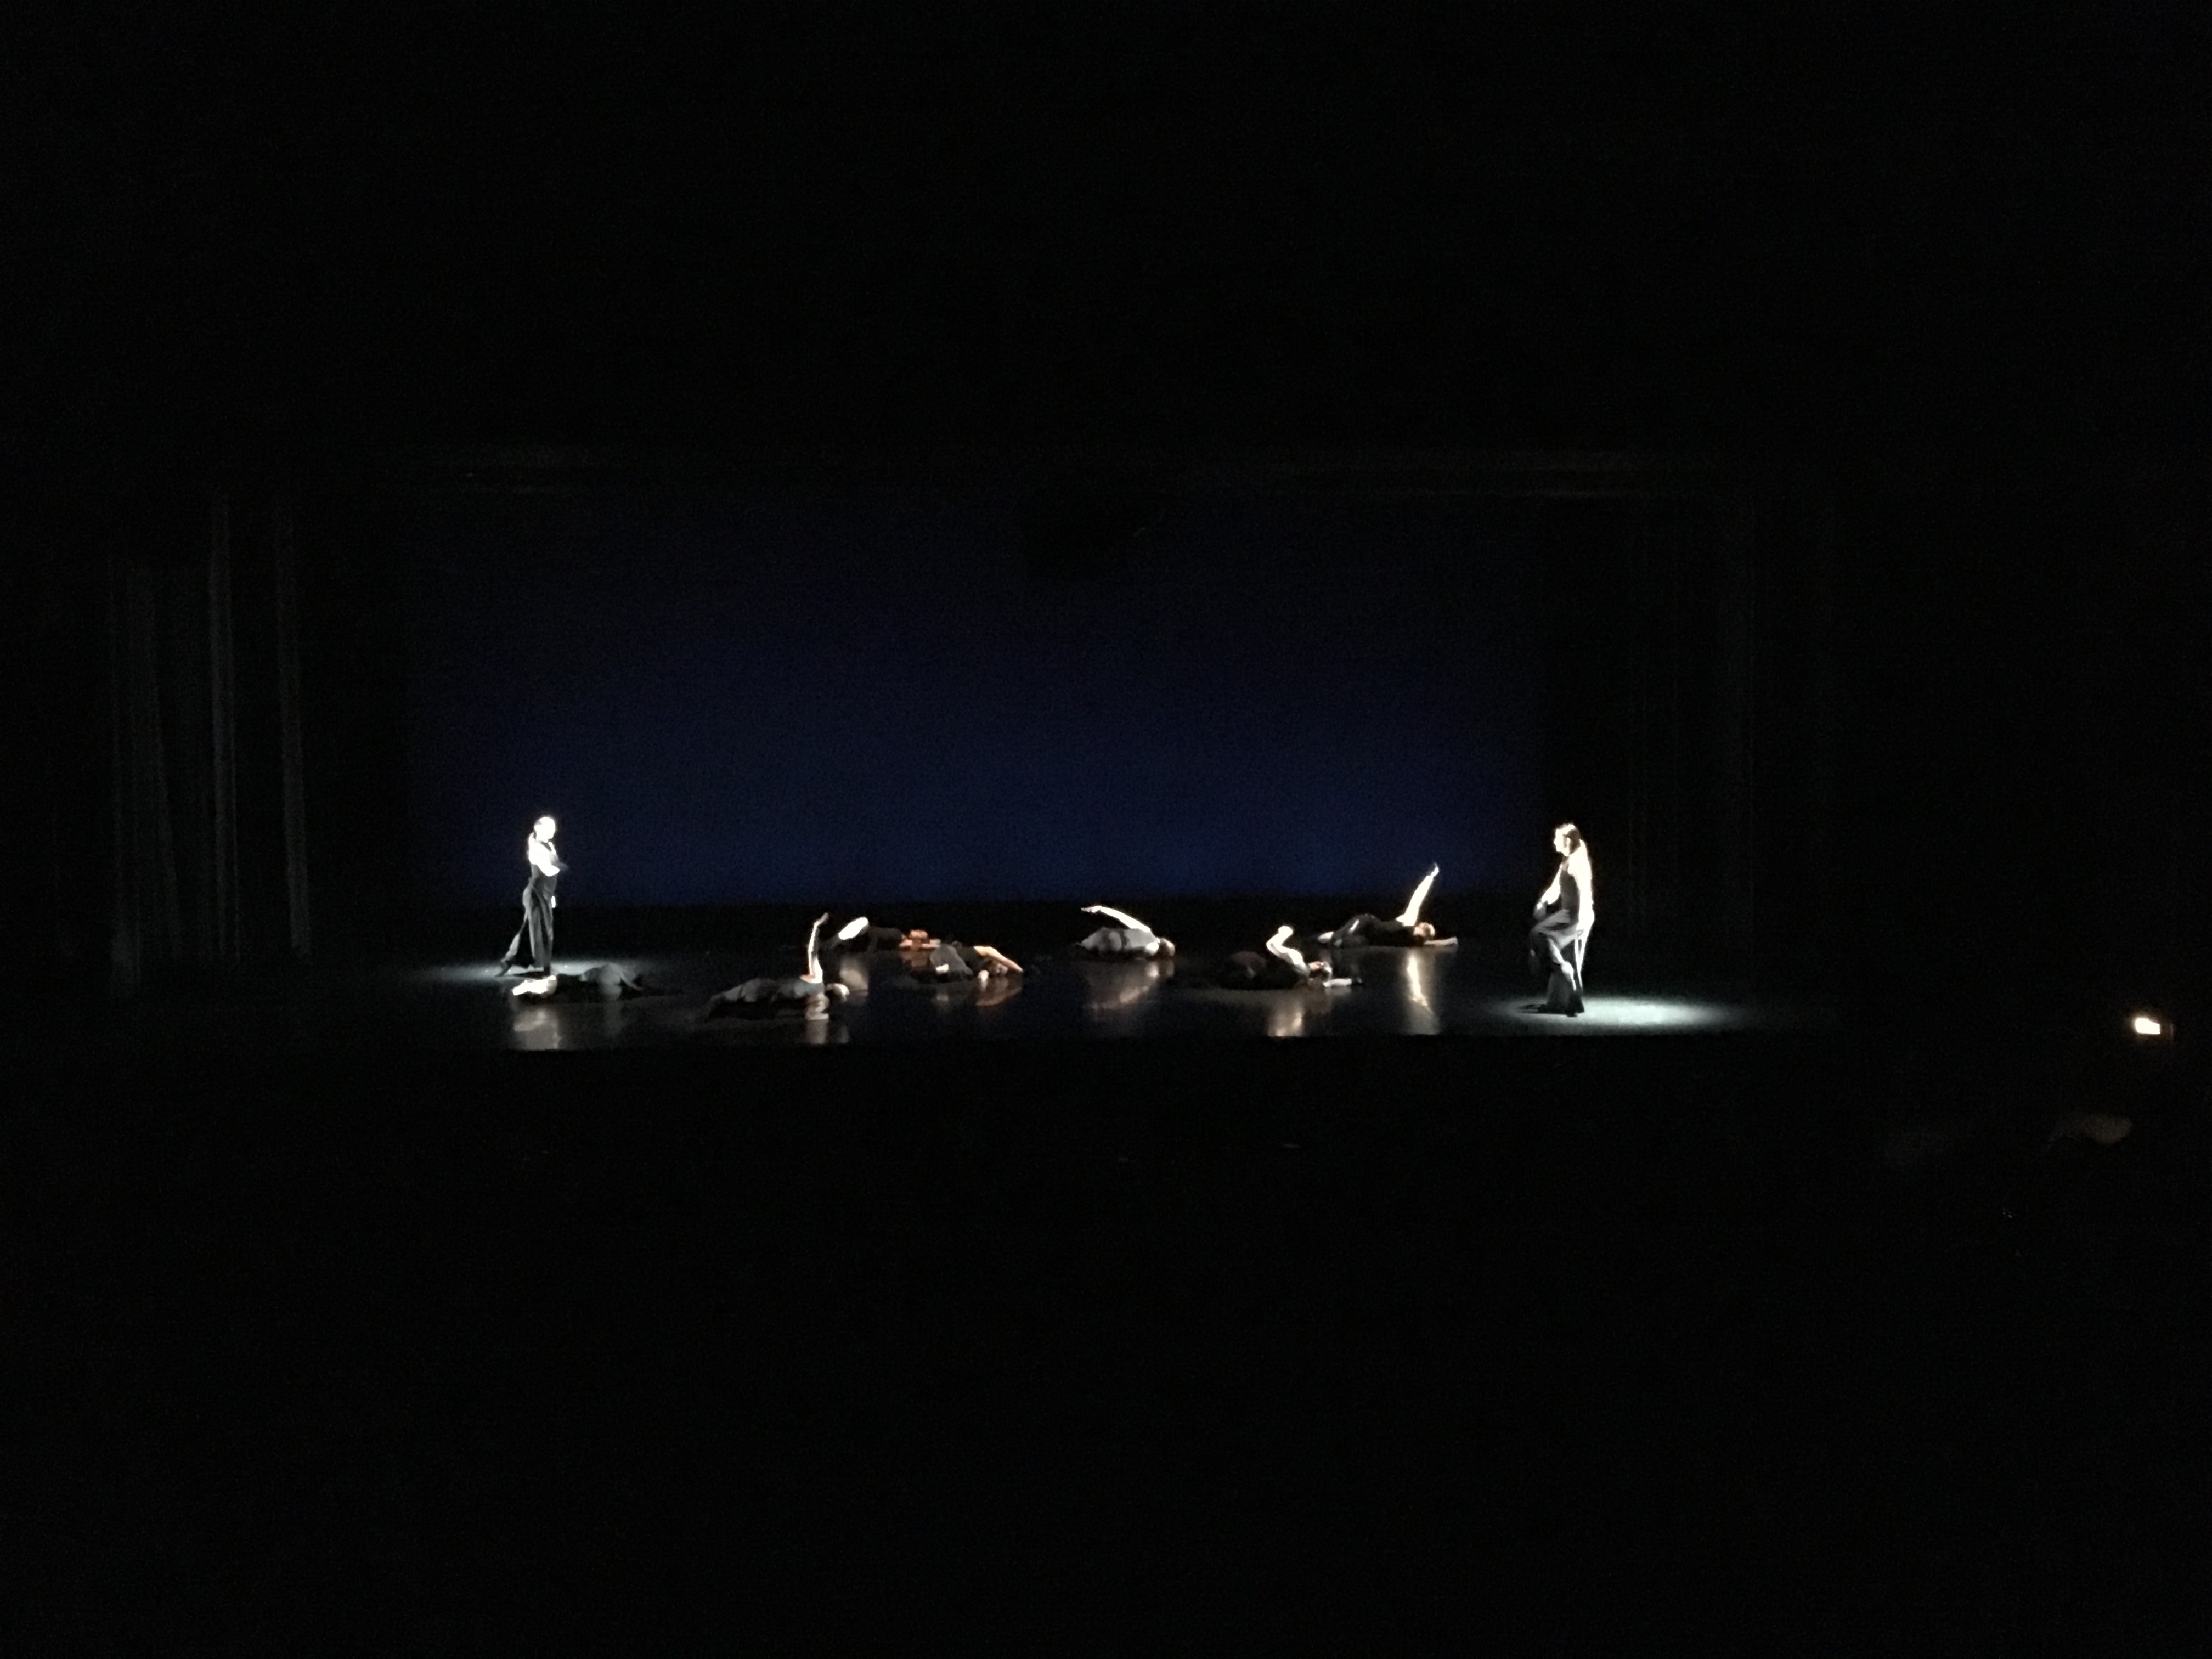
light, night, darkness, lighting, stage, entertainment, performing arts